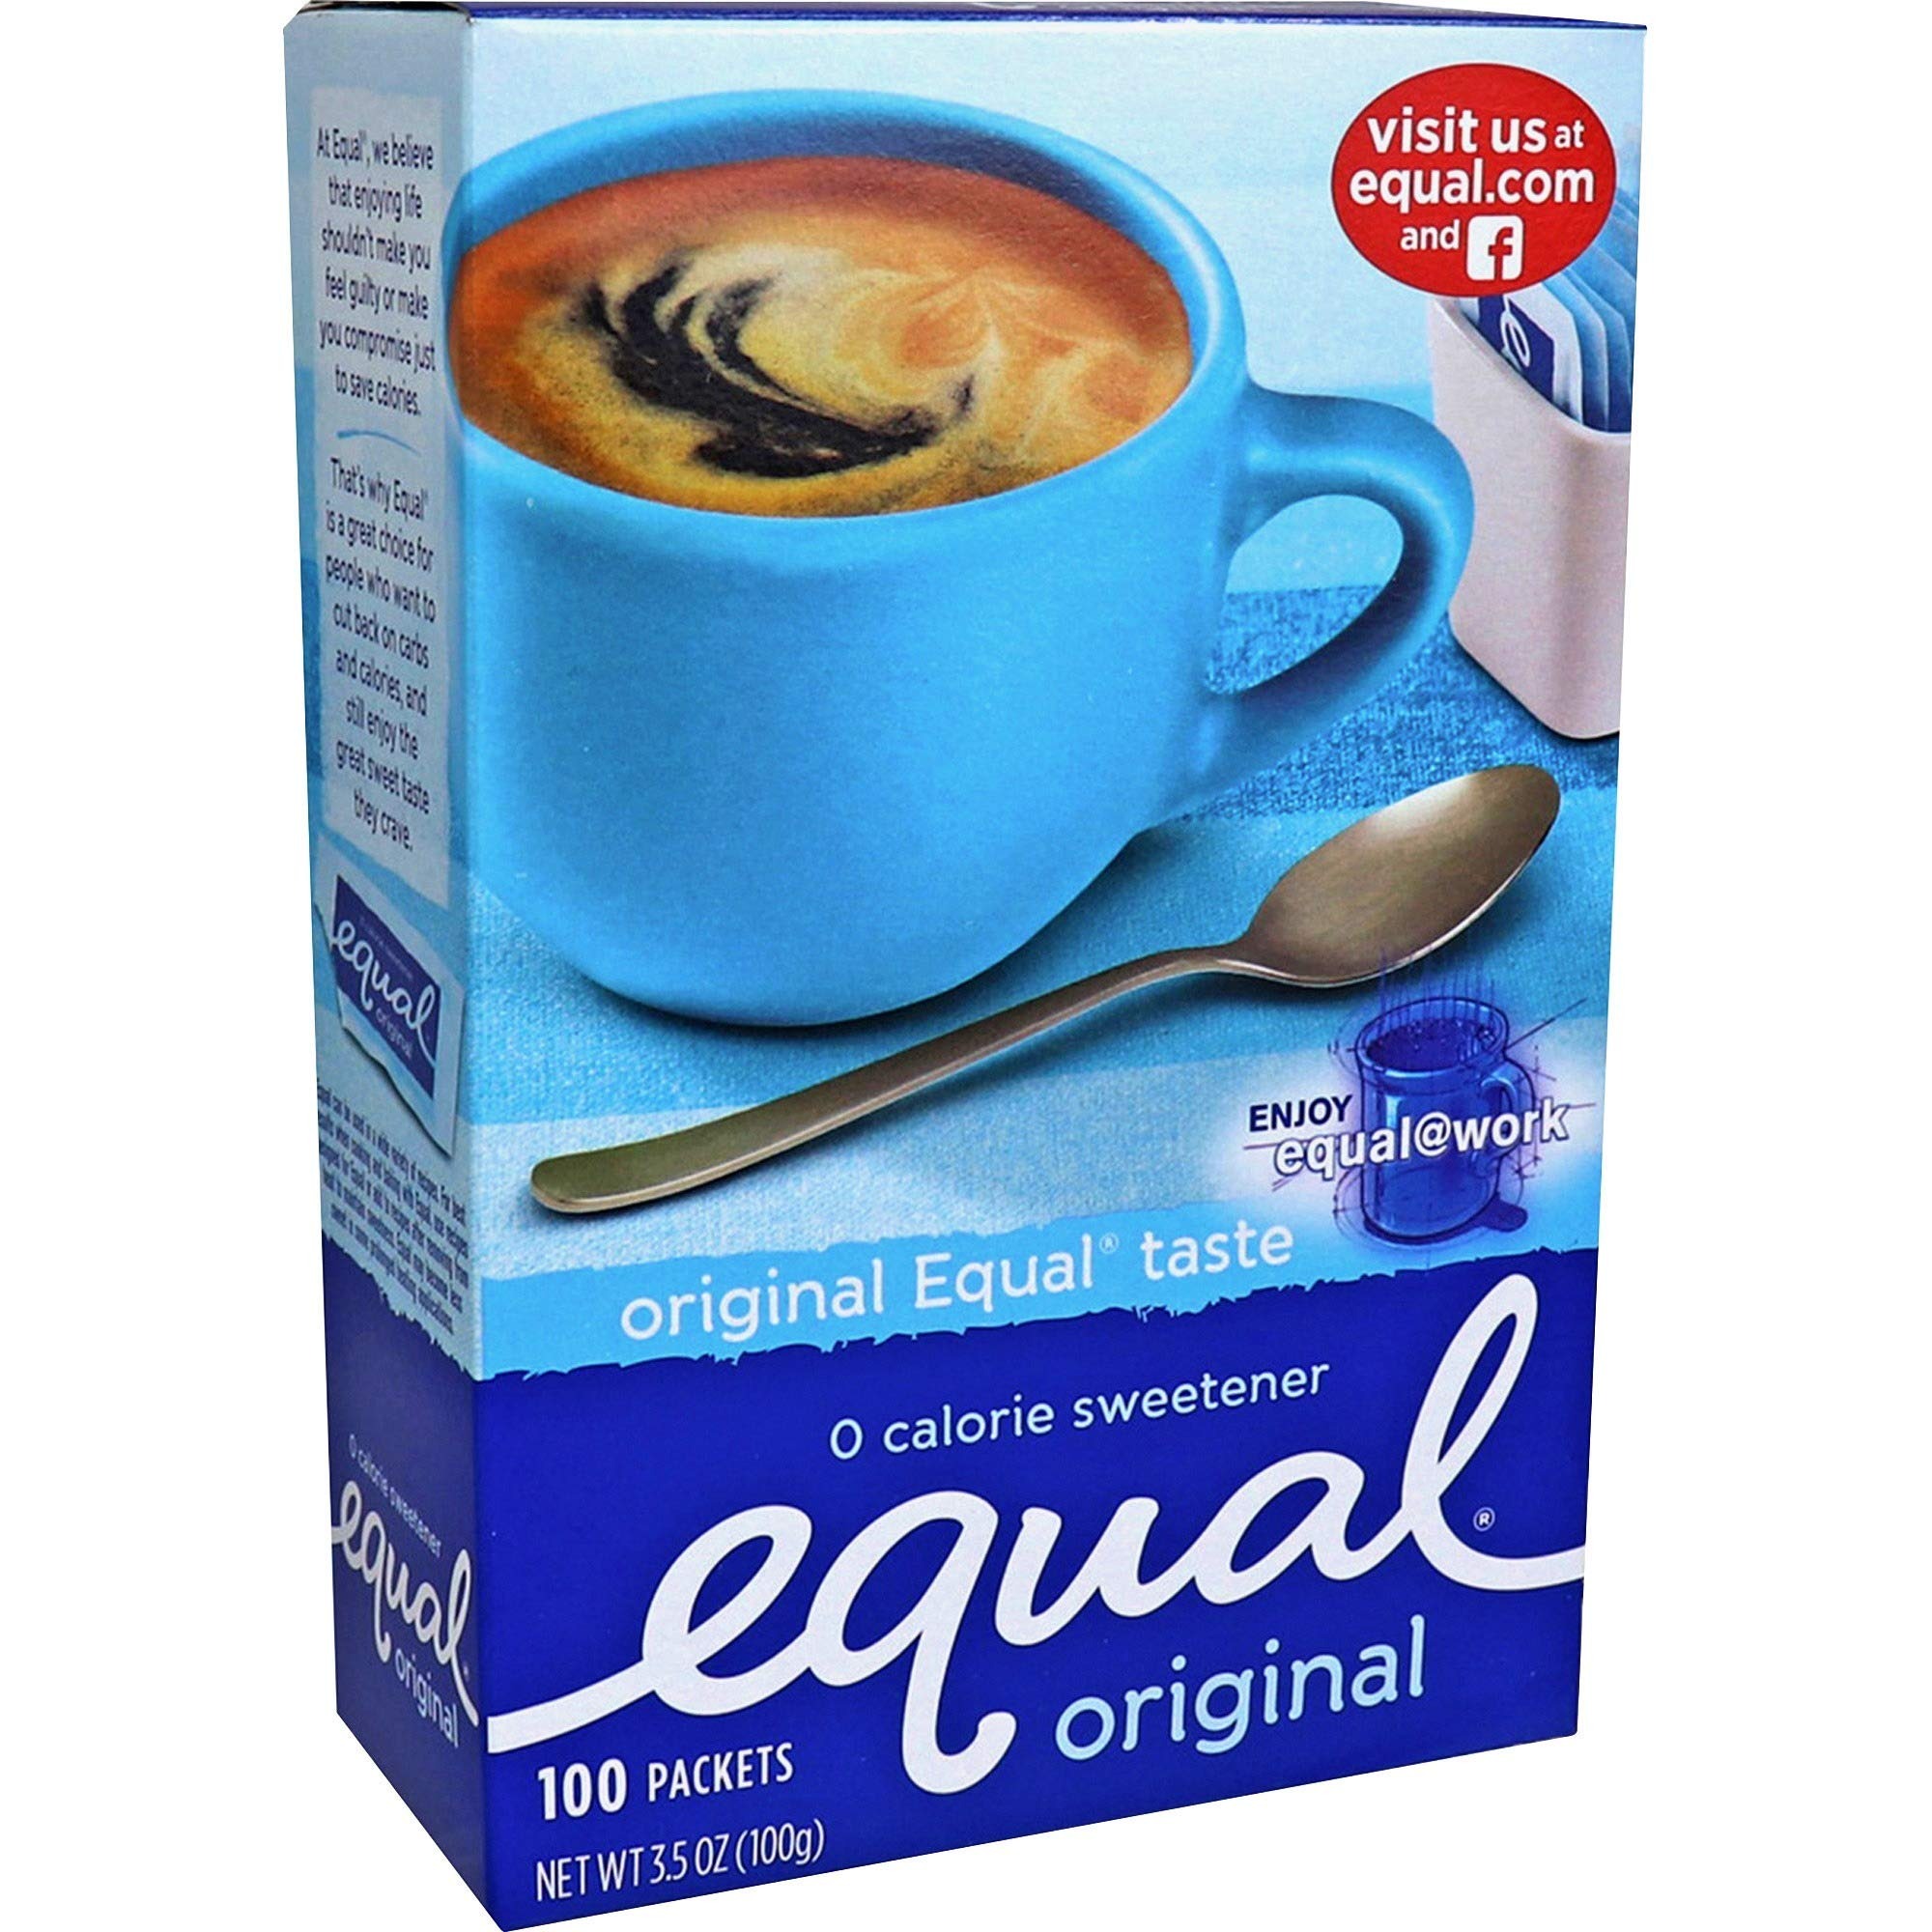
Item Name: Equal MRINUT810931 Sugar Substitute Artificial Sweetener, 100 Packets/Box
Bullet Point 1: Sold as 100/BX.
Bullet Point 2: Equal sugar substitute offers the sweet taste of sugar without the calories of sugar or the bitter taste of saccharin. Ideal for coffee, iced tea and other drinks. Each zero-calorie packet quickly dissolves in hot or cold drinks, and sweetens like two teaspoons of sugar.
Product Description: Equal Sugar Substitute, 1.0 g Packets, 100/BX
Value: 100.0
Unit: Count

Price: 7.6